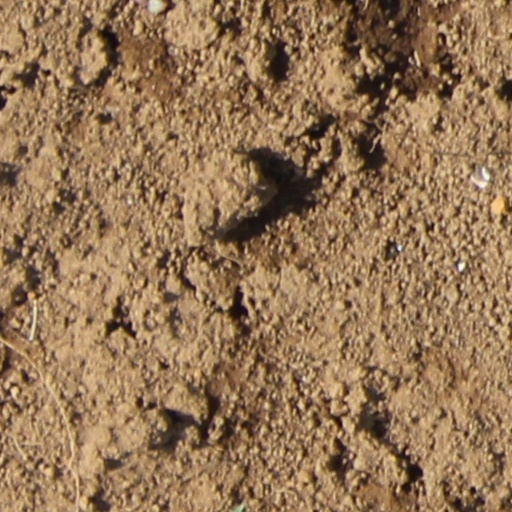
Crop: wheat